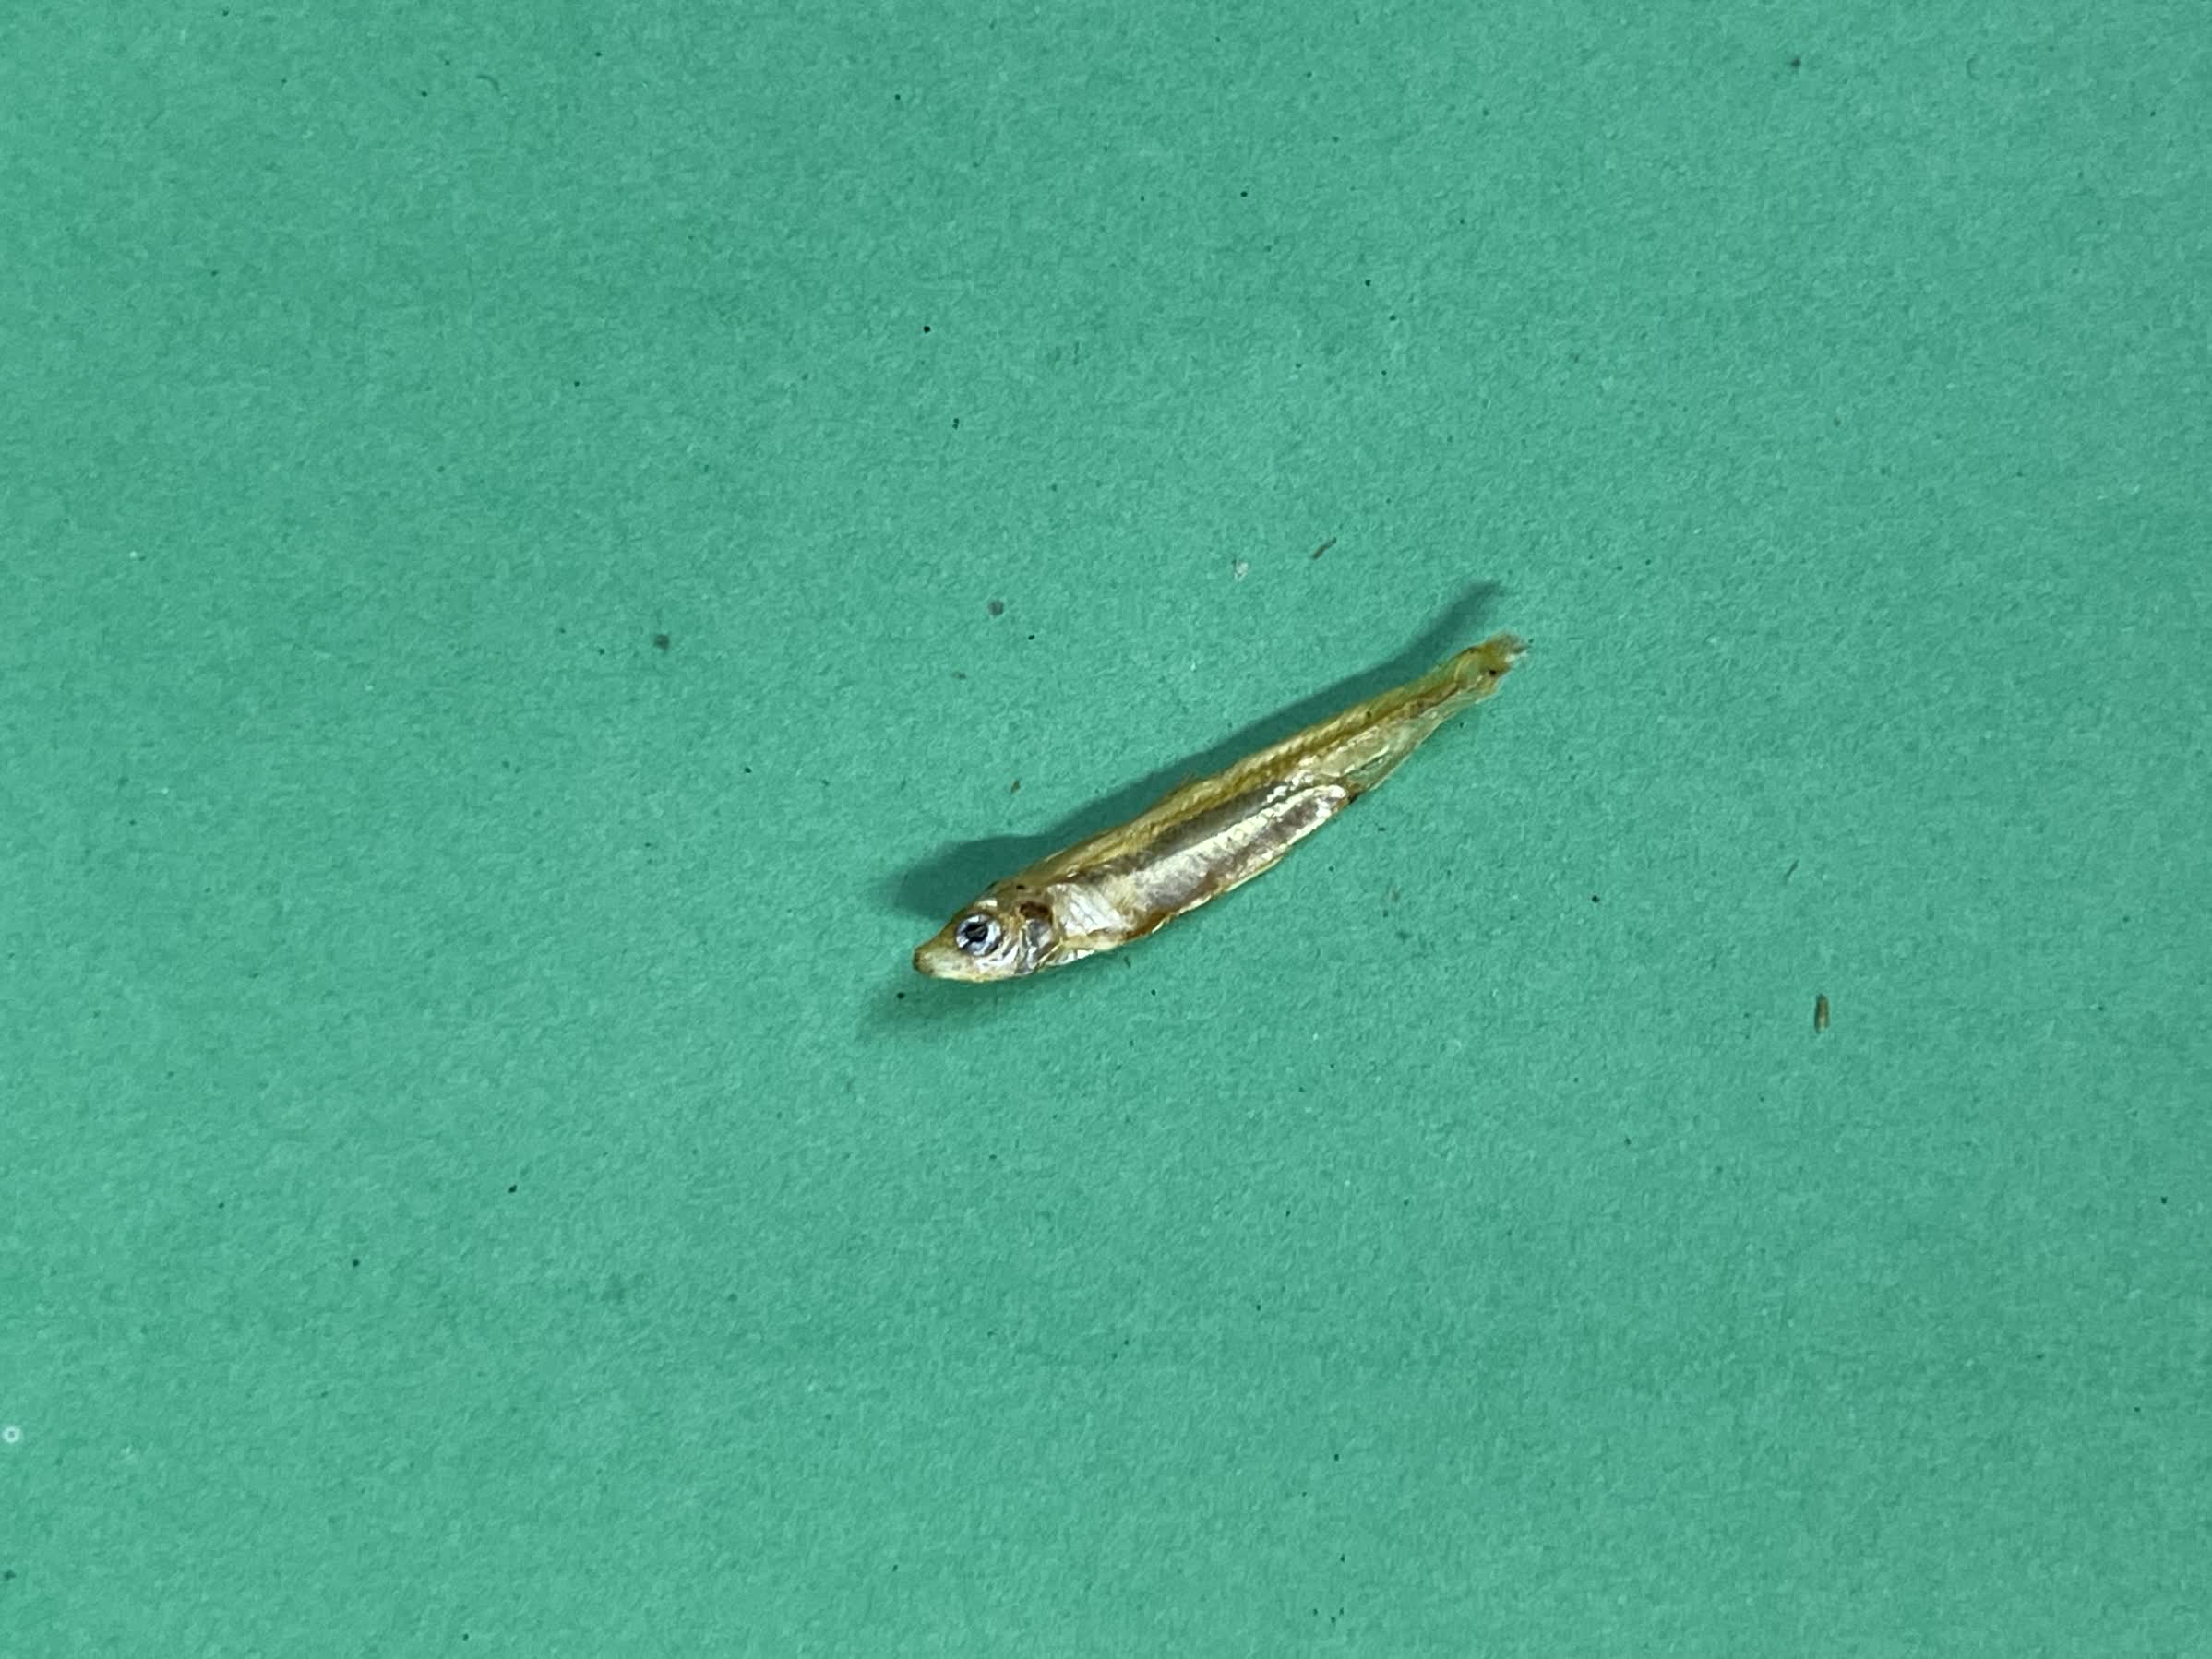
Species: kachki